Iruvar Ullam (1963 film)

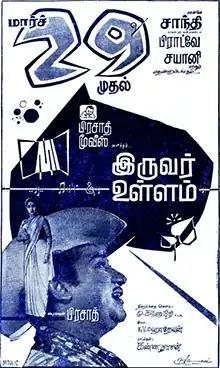
Theatrical release poster

Iruvar Ullam is a 1963 Indian Tamil-language romance film, directed by L. V. Prasad and written by M. Karunanidhi. Based on Lakshmi's novel "Pen Manam", the film stars Sivaji Ganesan and B. Saroja Devi, while M. R. Radha, S. V. Ranga Rao, T. R. Ramachandran, T. P. Muthulakshmi, Sandhya and Padmini Priyadarshini play supporting roles.